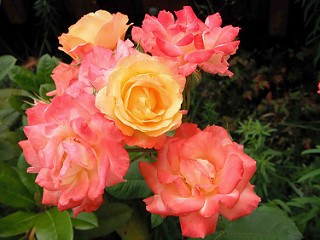
Flower: rose